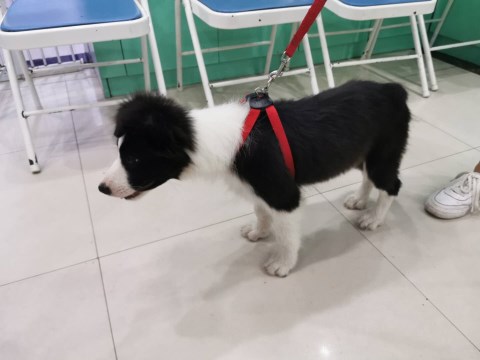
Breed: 2594-n000109-Border_collie